2014 American raid in Libya

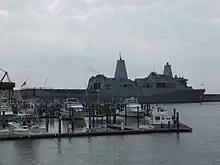
The USS New York in May 2014

On the night of 14–15 June 2014, Abu Khattala was lured by an informant to an isolated coastal villa in Libya where he was seized by Delta Force operators and FBI agents. According to court records, Abu Khattala was armed with a handgun, violently resisted capture, and was wounded during the capture, requiring medical treatment. He was handcuffed, blindfolded, gagged, and earmuffed before being transported to the USS "New York" which transported him to Washington, D.C.